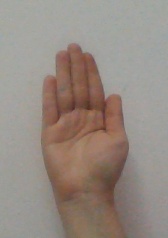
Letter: seen